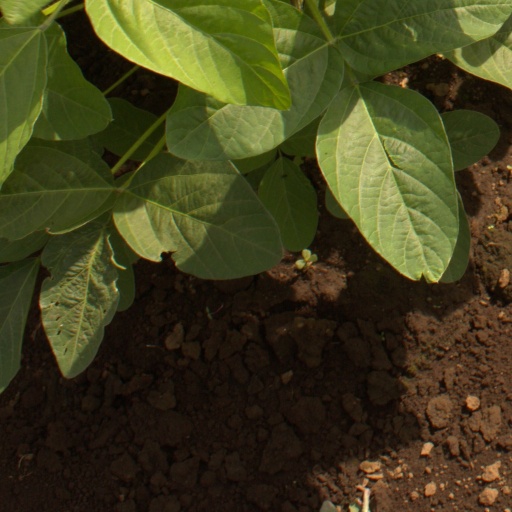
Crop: soybean